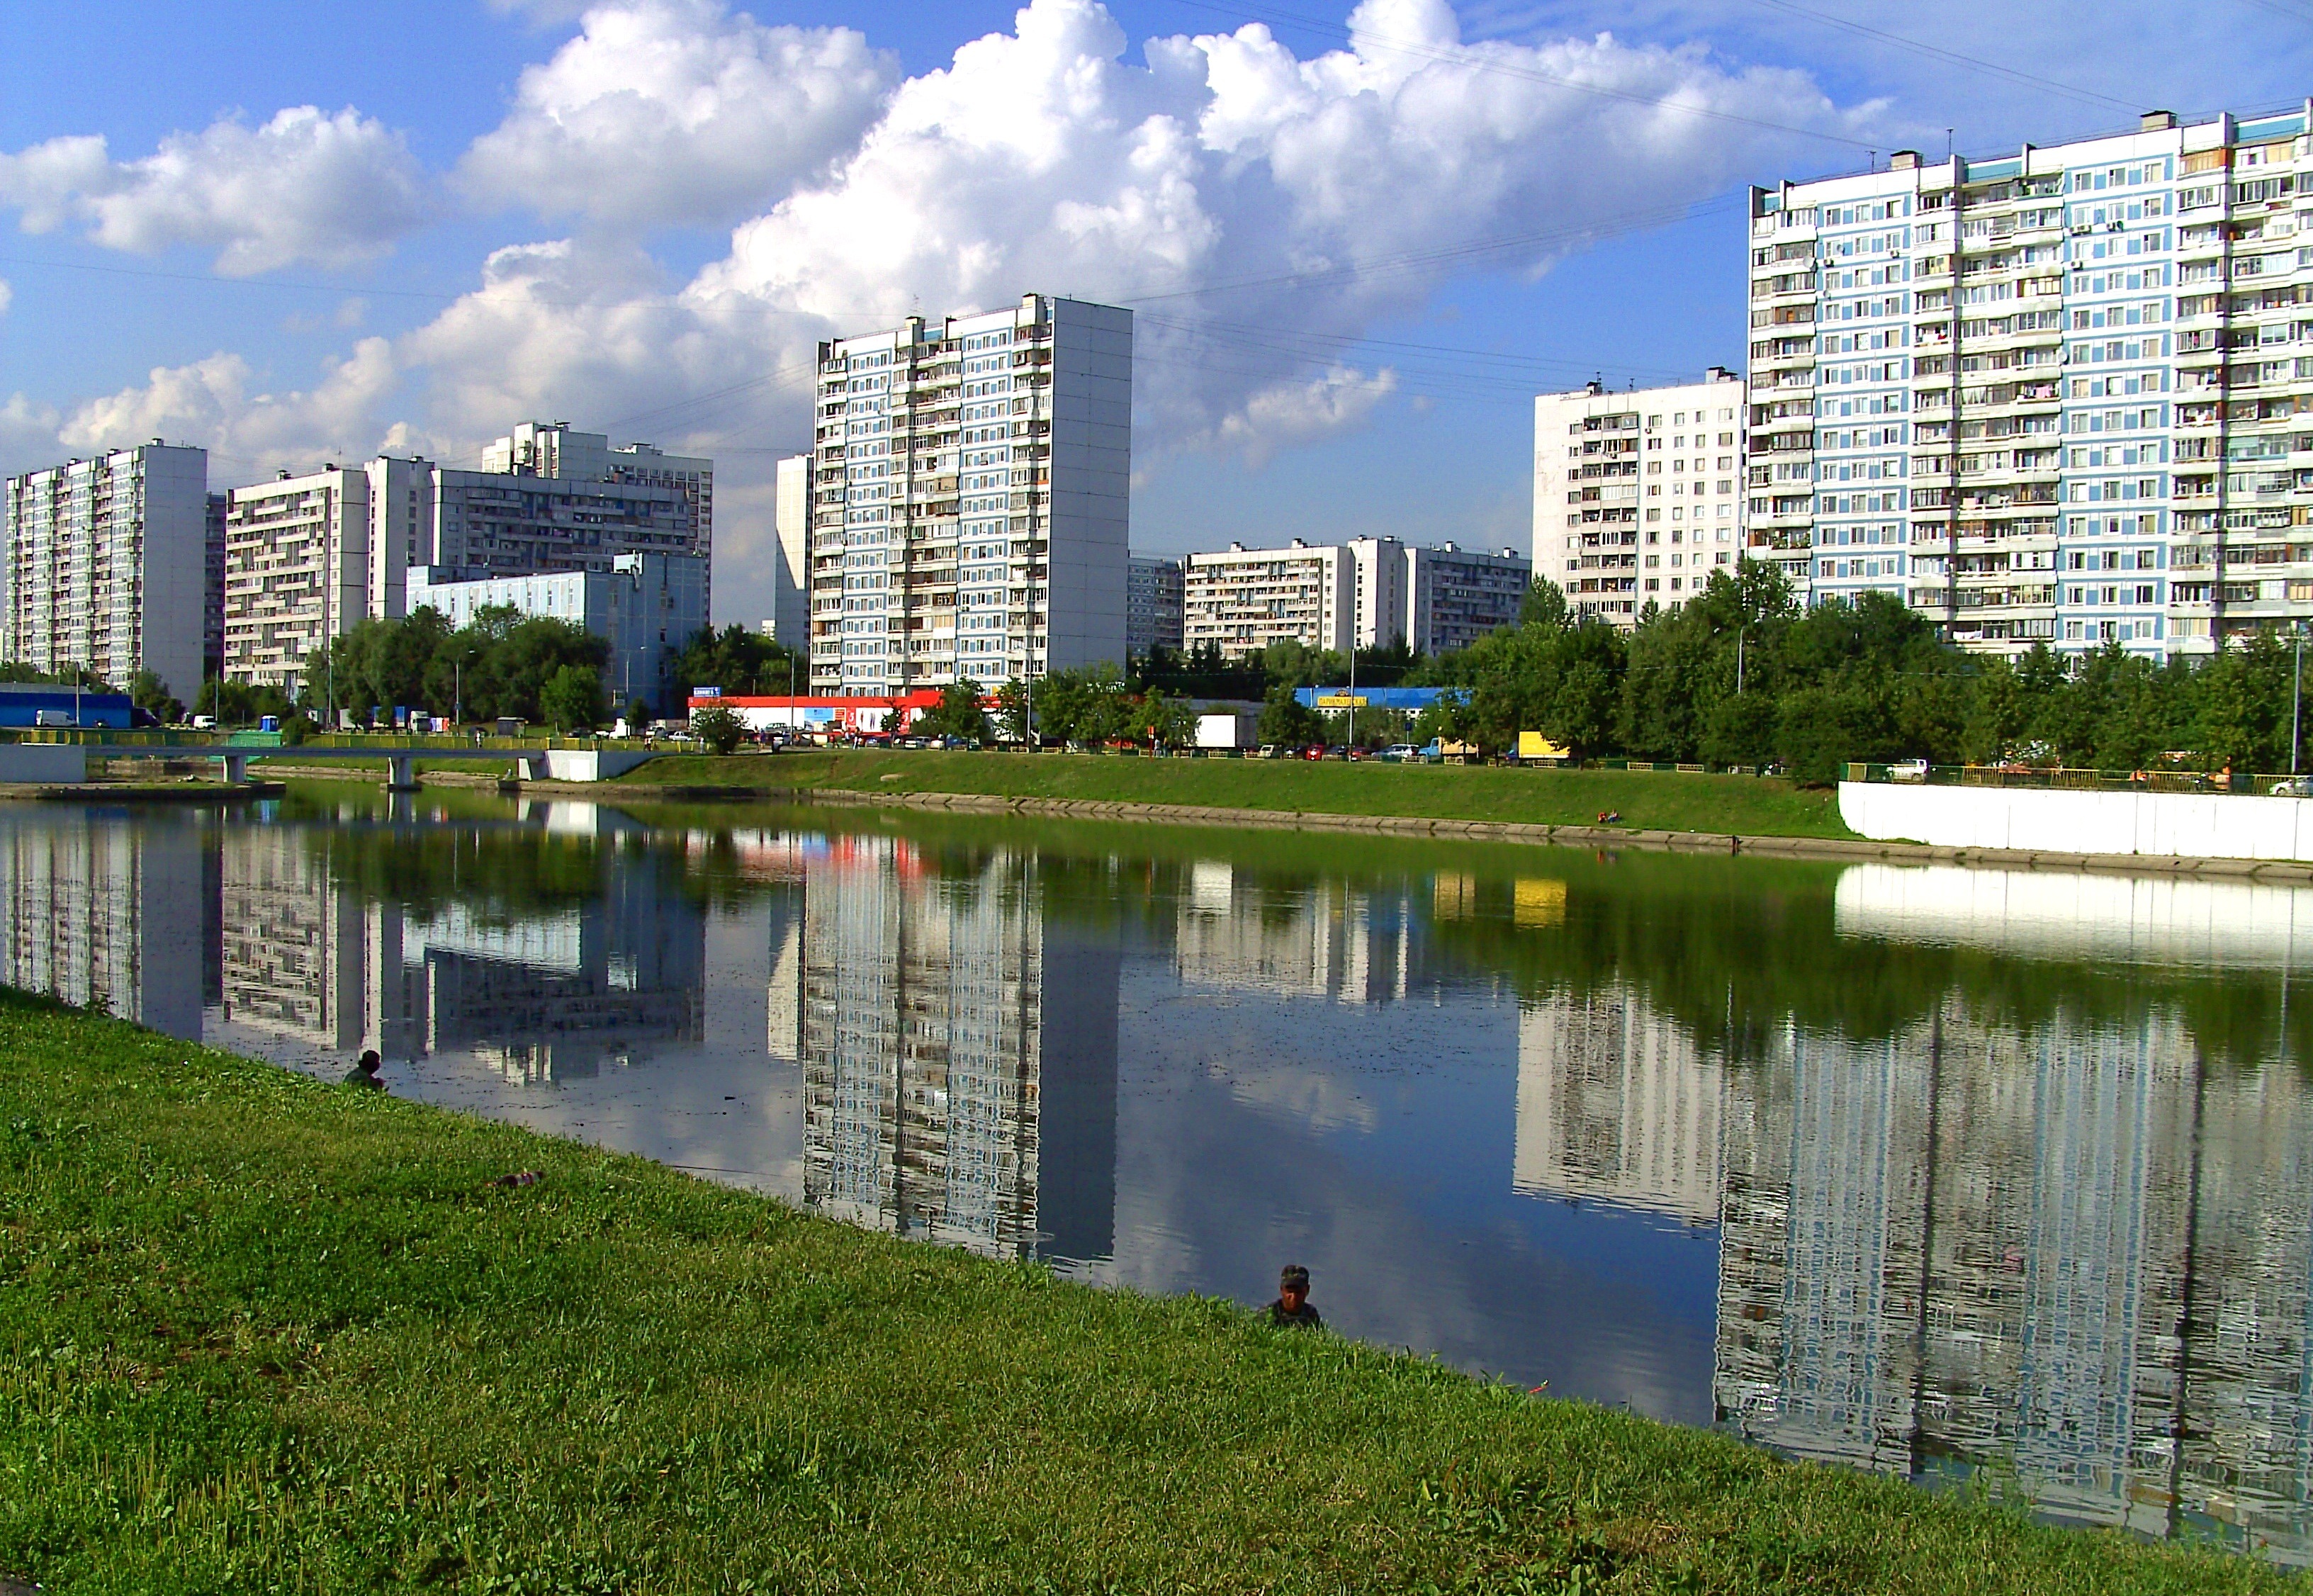
water, nature, grass, dock, people, sky, skyline, city, skyscraper, urban, river, canal, cityscape, downtown, summer, shoreline, spring, reflection, waterway, tower block, outside, clouds, buildings, reflections, moscow, estate, russia, condominium, neighbourhood, urban area, residential area, human settlement